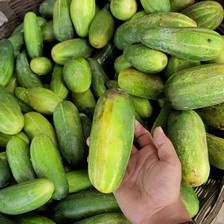
Label: cucumber